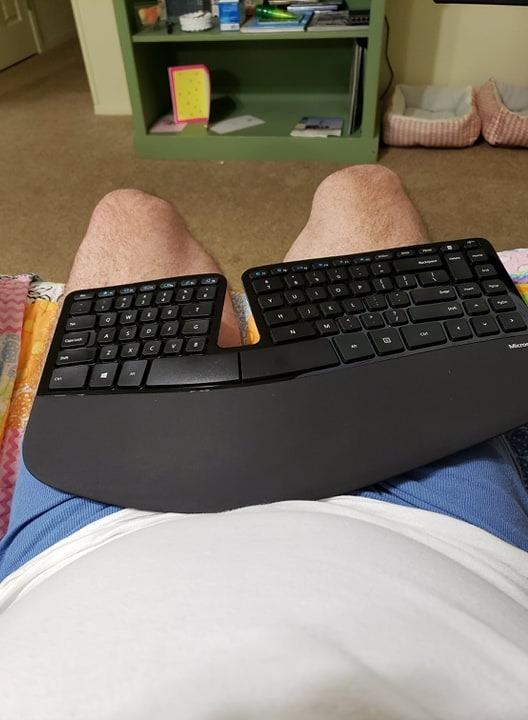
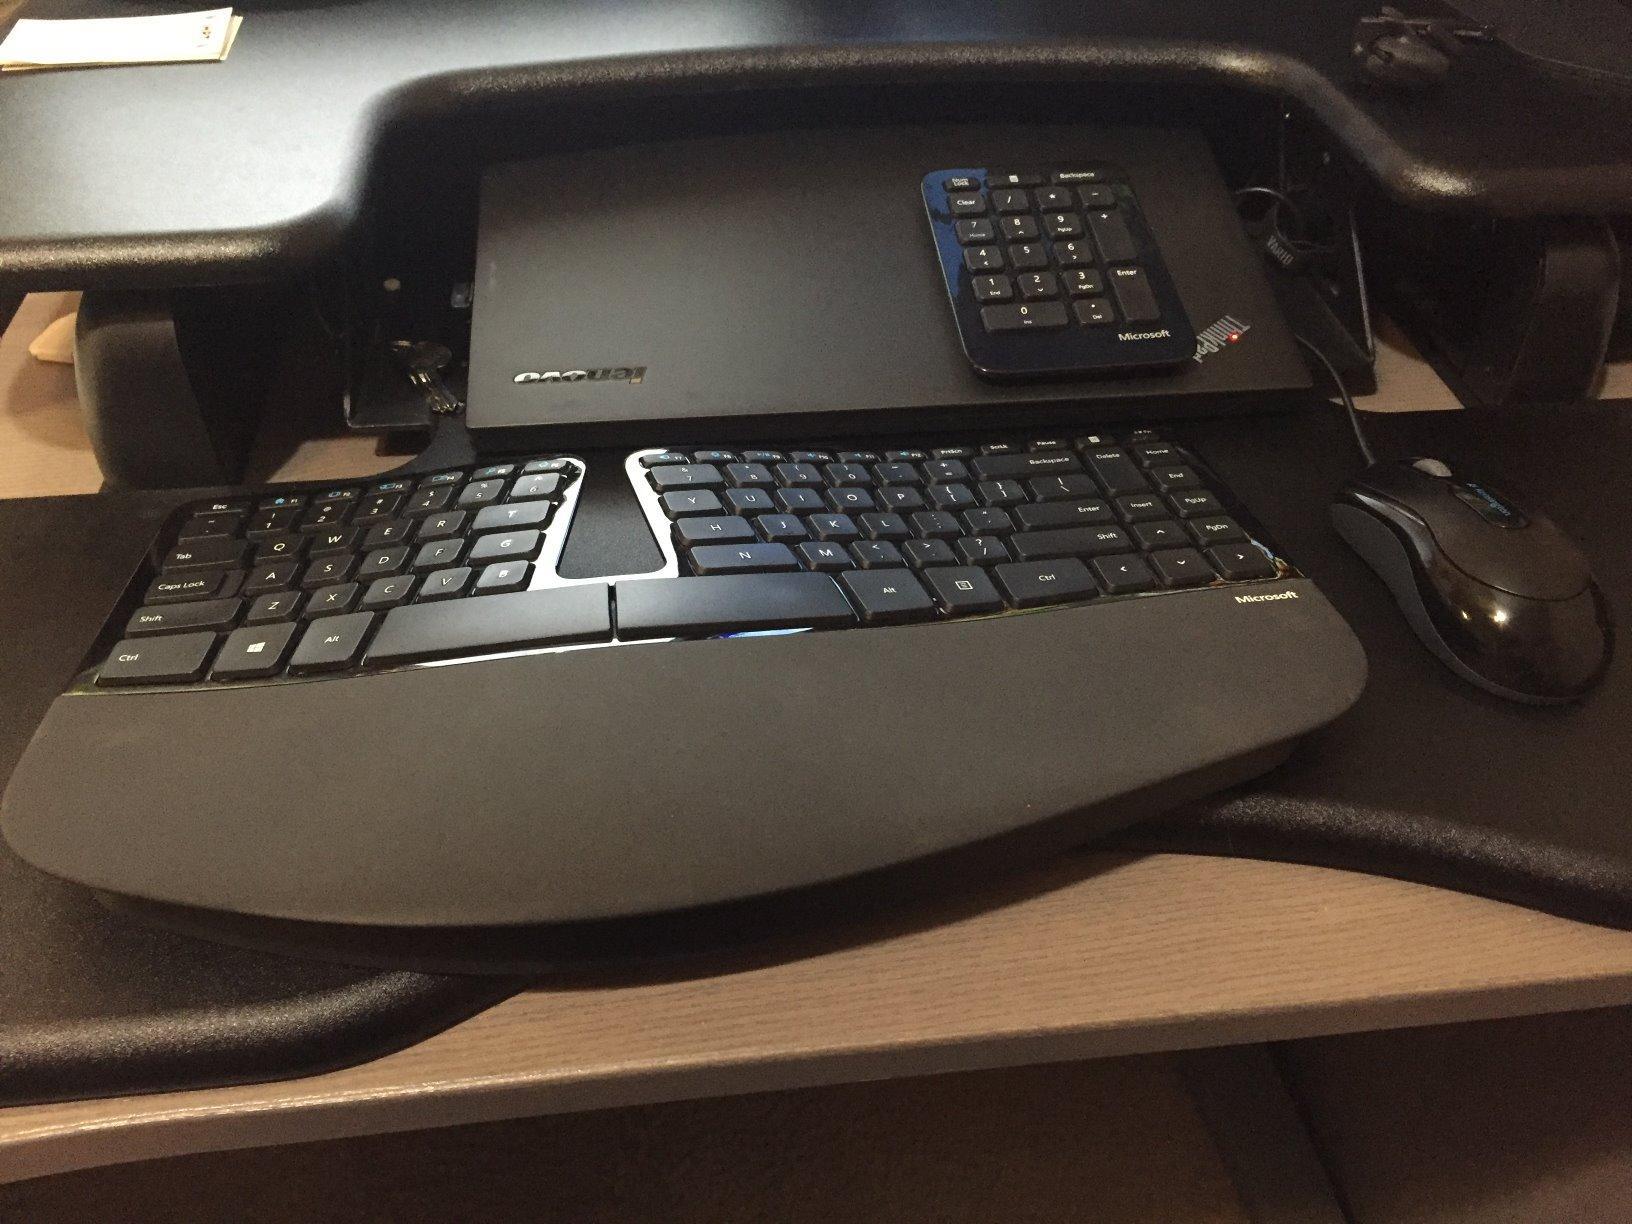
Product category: keyboard
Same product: yes